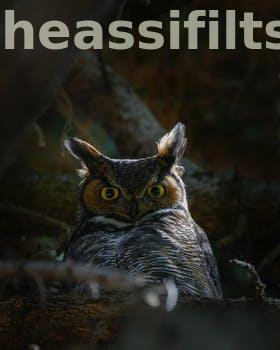
Label: Watermark